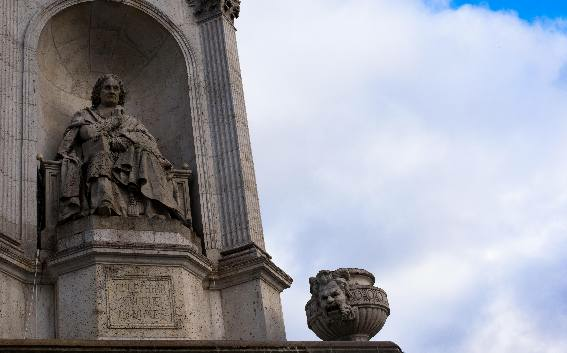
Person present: No